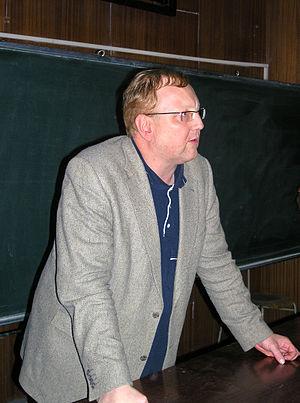
Miloš Tichý est un astronome tchèque.